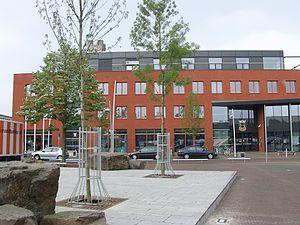
Bladel est une commune des Pays-Bas de la province du Brabant-Septentrional.